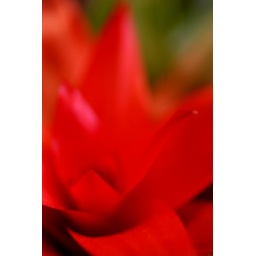
Not a flower, but a plant that has a red center. Just in case Cara is still seeing red . . .